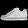
Label: Sneaker